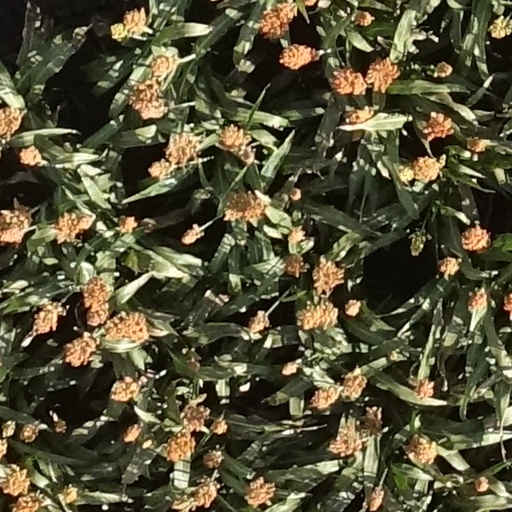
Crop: sorghum